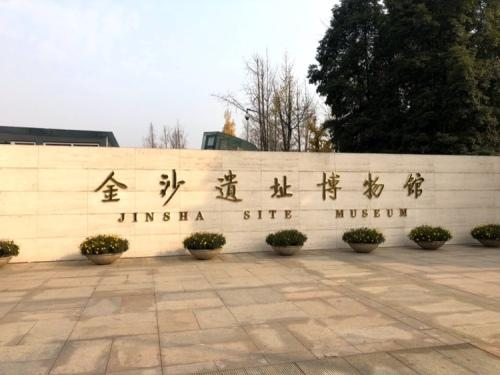
地标名称：金沙遗址博物馆
所在城市：成都市·金牛区